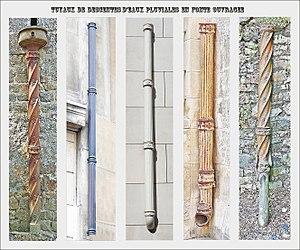
La plomberie est un métier très ancien, dont l'origine remonte à la construction des pyramides en Égypte antique ; attesté par des tuyaux en cuivre vieux de 4 500 ans, c'est un métier qui n'a cessé de s'améliorer et de se développer au cours des siècles et des générations de plombiers qui l'on servi.